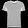
Label: T - shirt / top